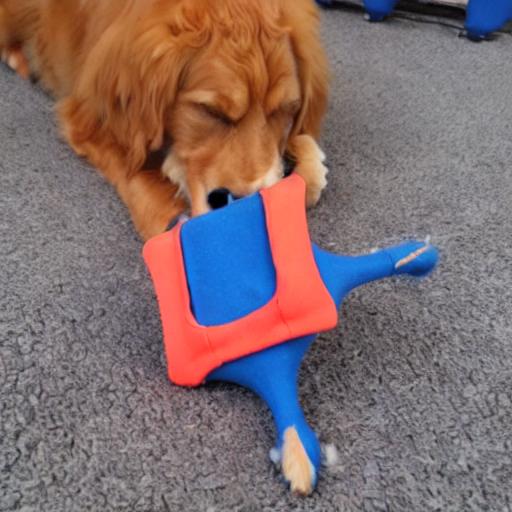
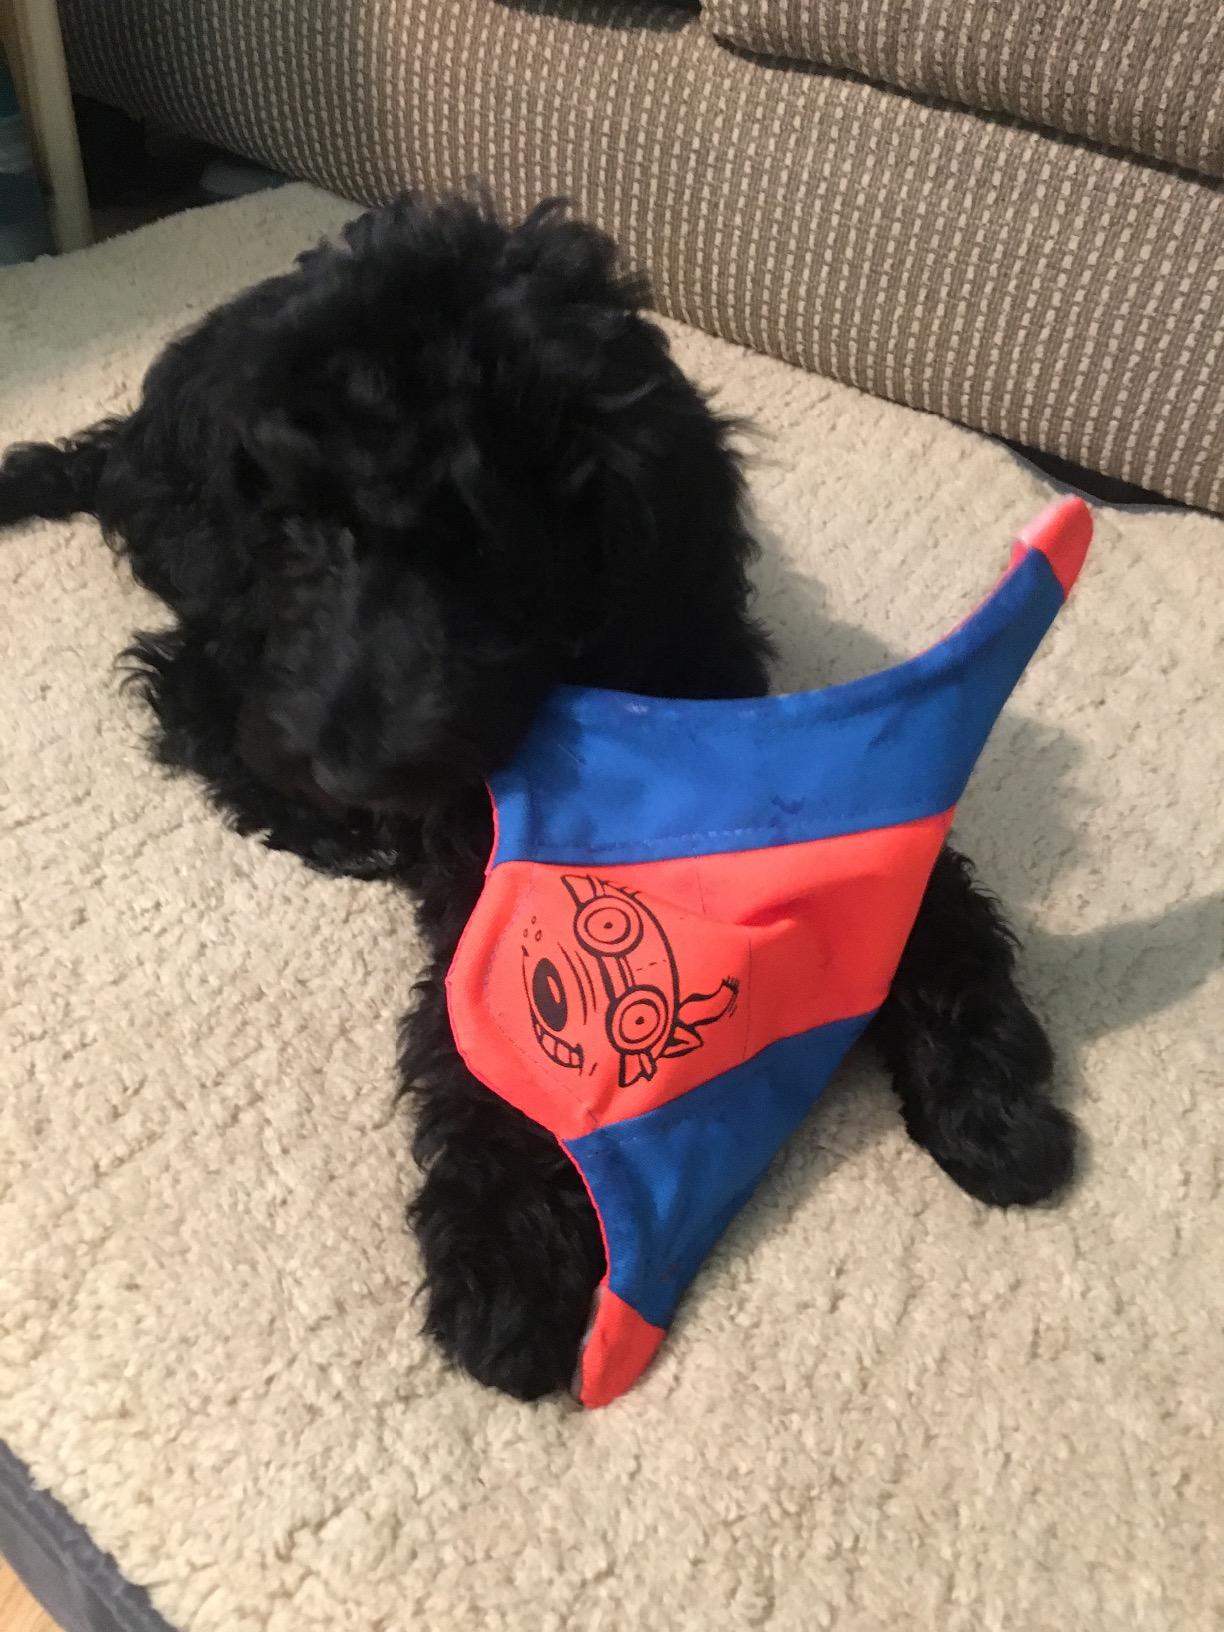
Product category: items_toy
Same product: no